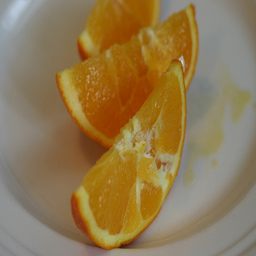
Label: peels